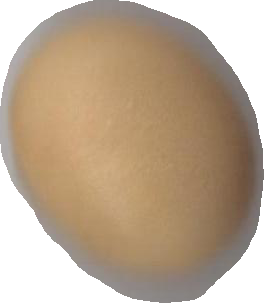
Variety: Grobogan